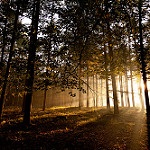
Label: forest